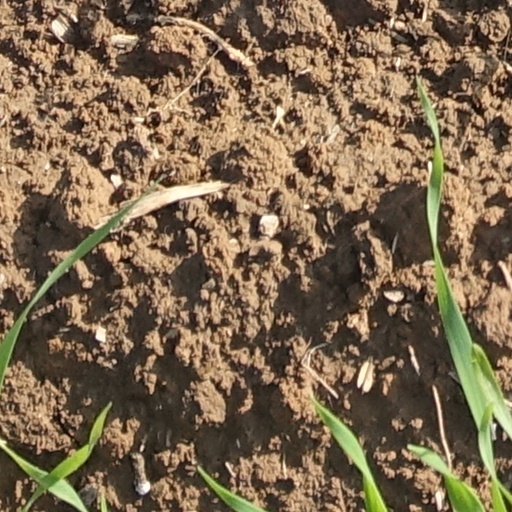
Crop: wheat